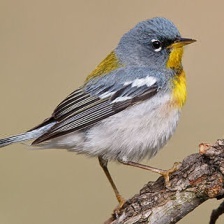
Species: NORTHERN PARULA
Scientific name: SETOPHAGA AMERICANA